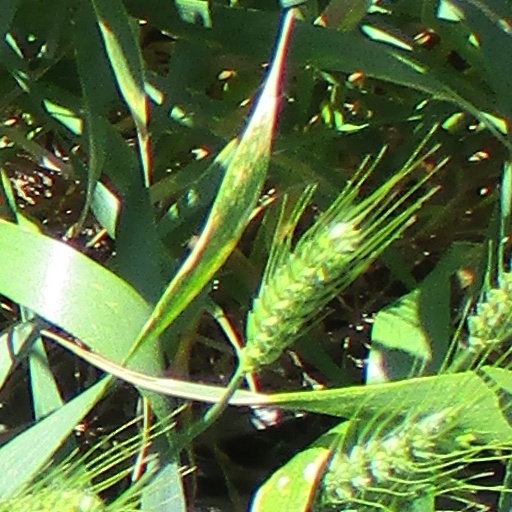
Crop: wheat